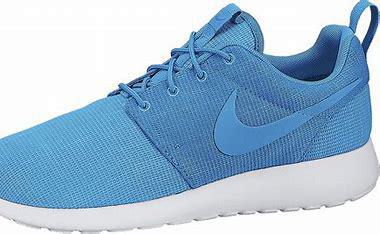
Brand: Nike
Model: Roshe One